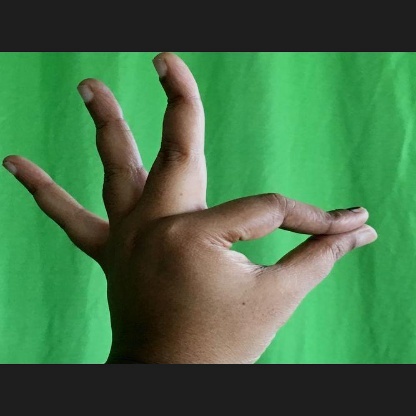
Mudra: Hamsasyam